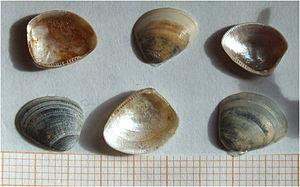
Nucula est un genre de mollusques bivalves.